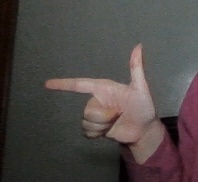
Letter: yaa